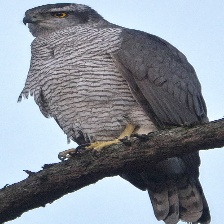
Species: NORTHERN GOSHAWK
Scientific name: ACCIPITER GENTILIS